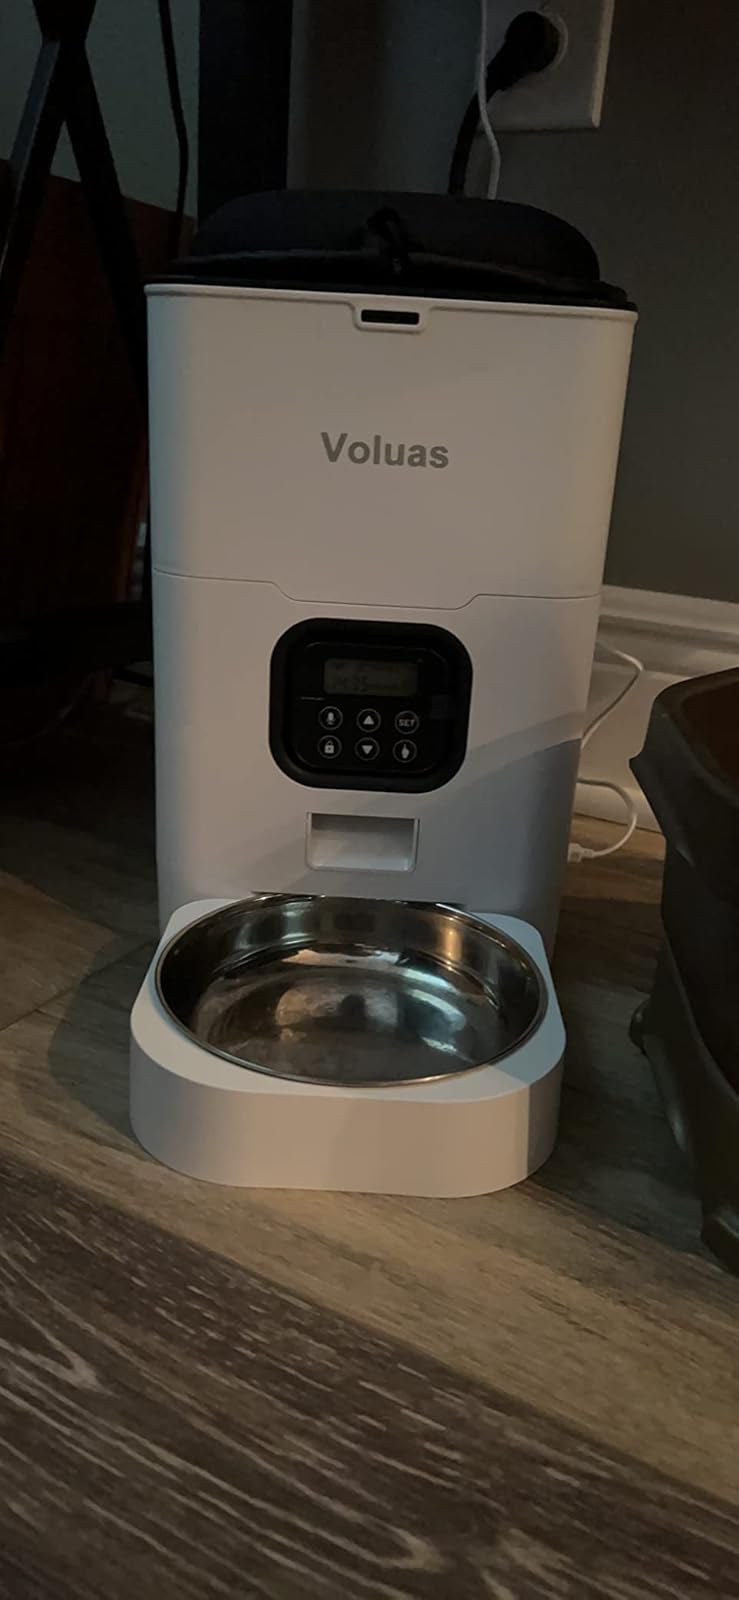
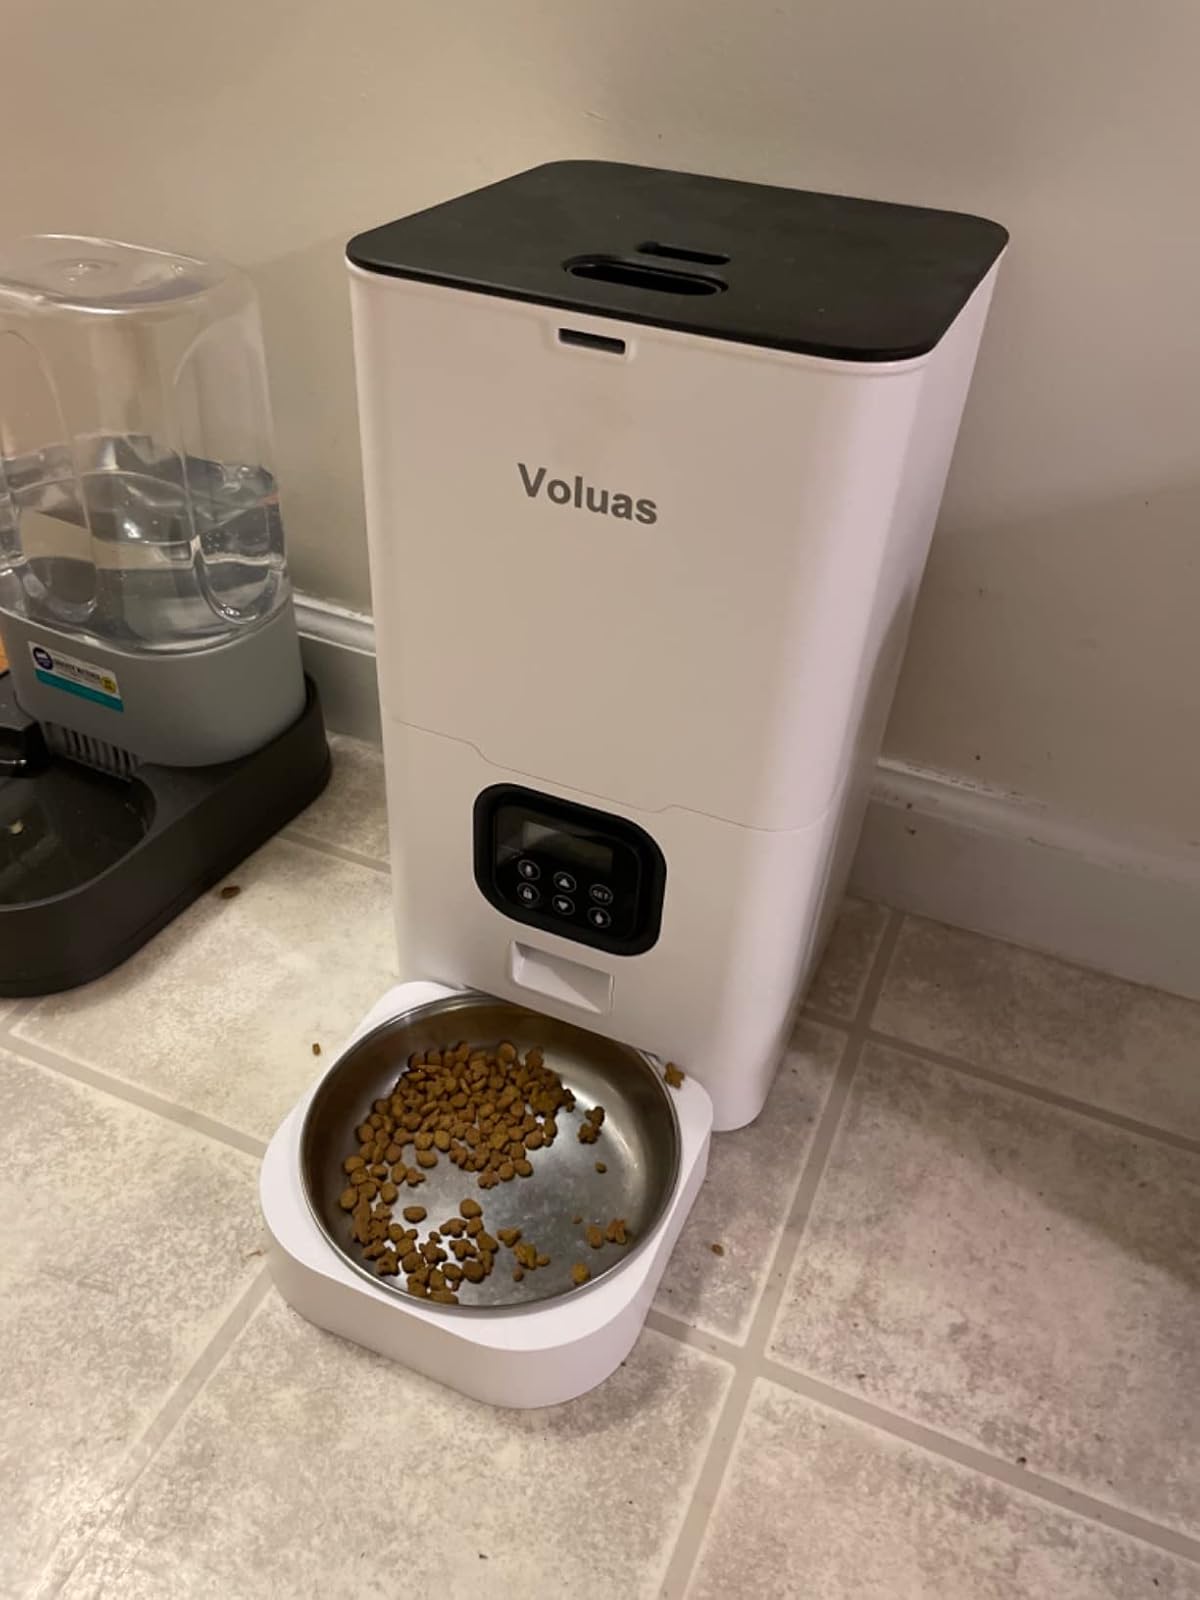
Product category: items_feeder
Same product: yes